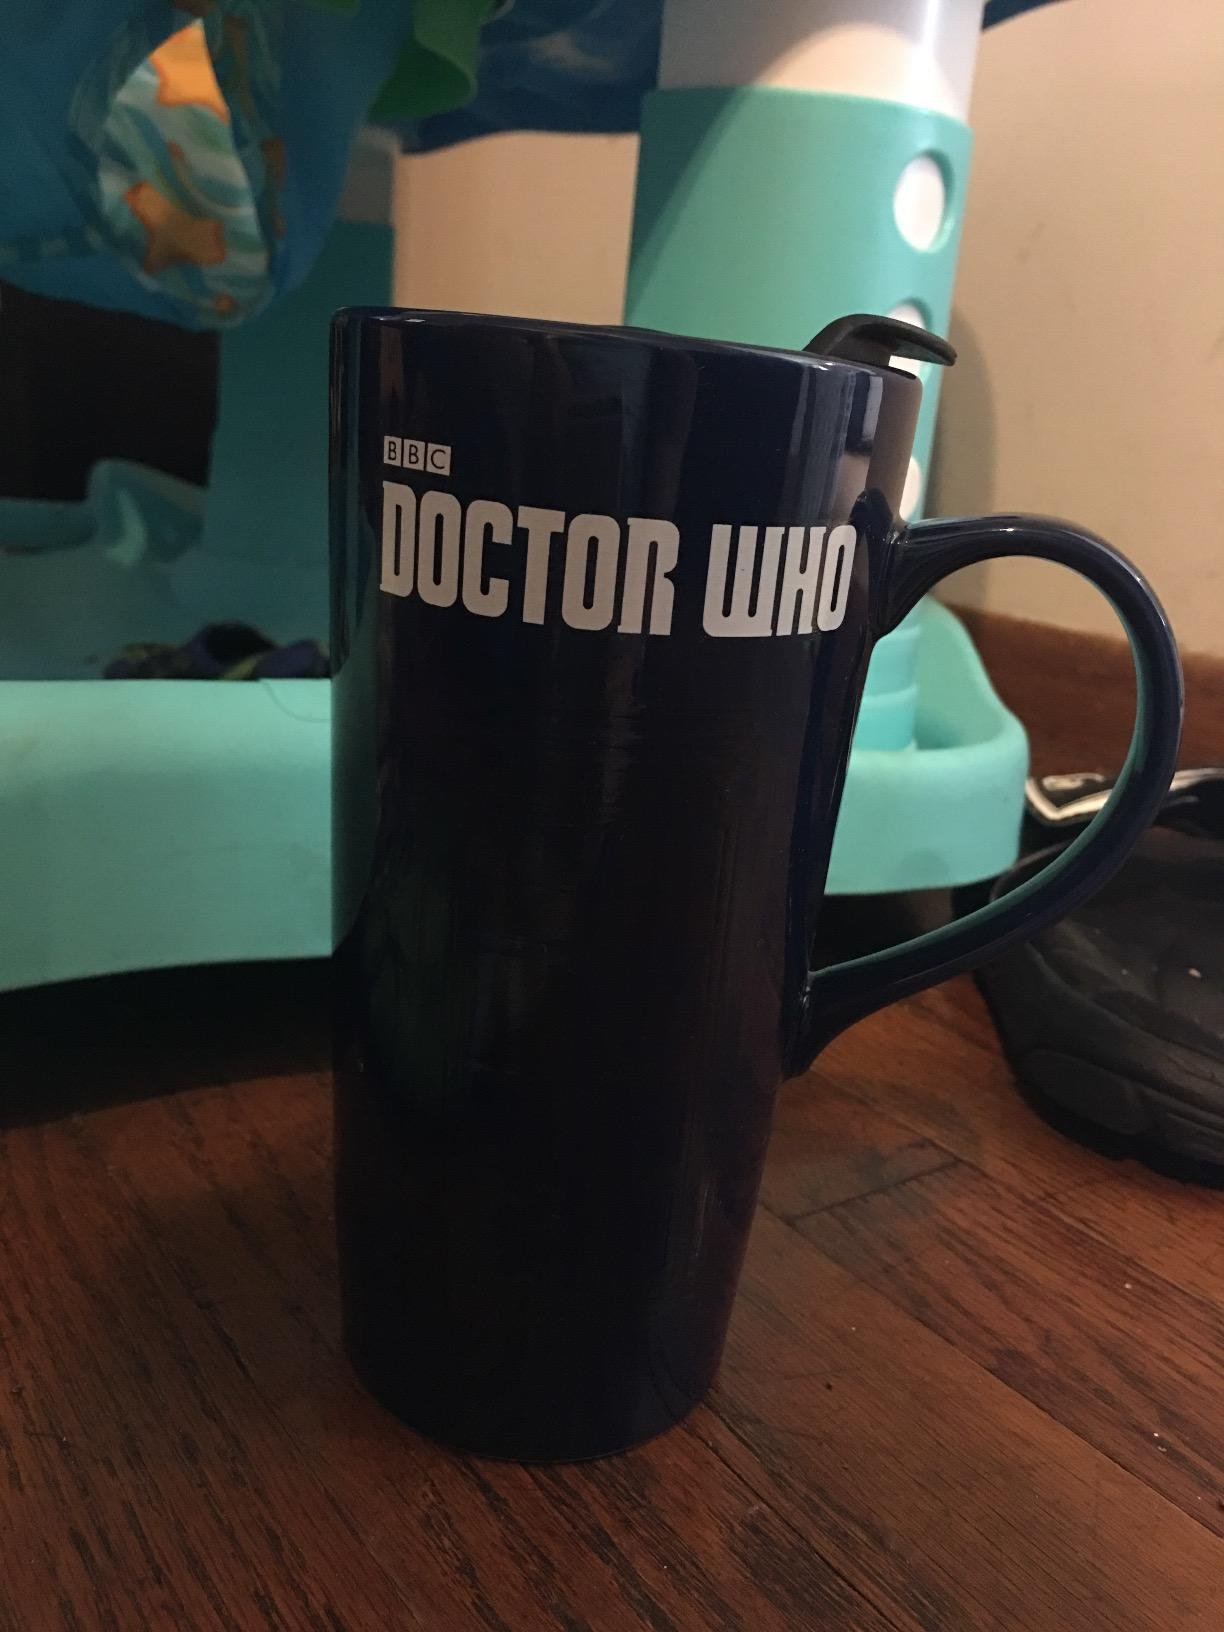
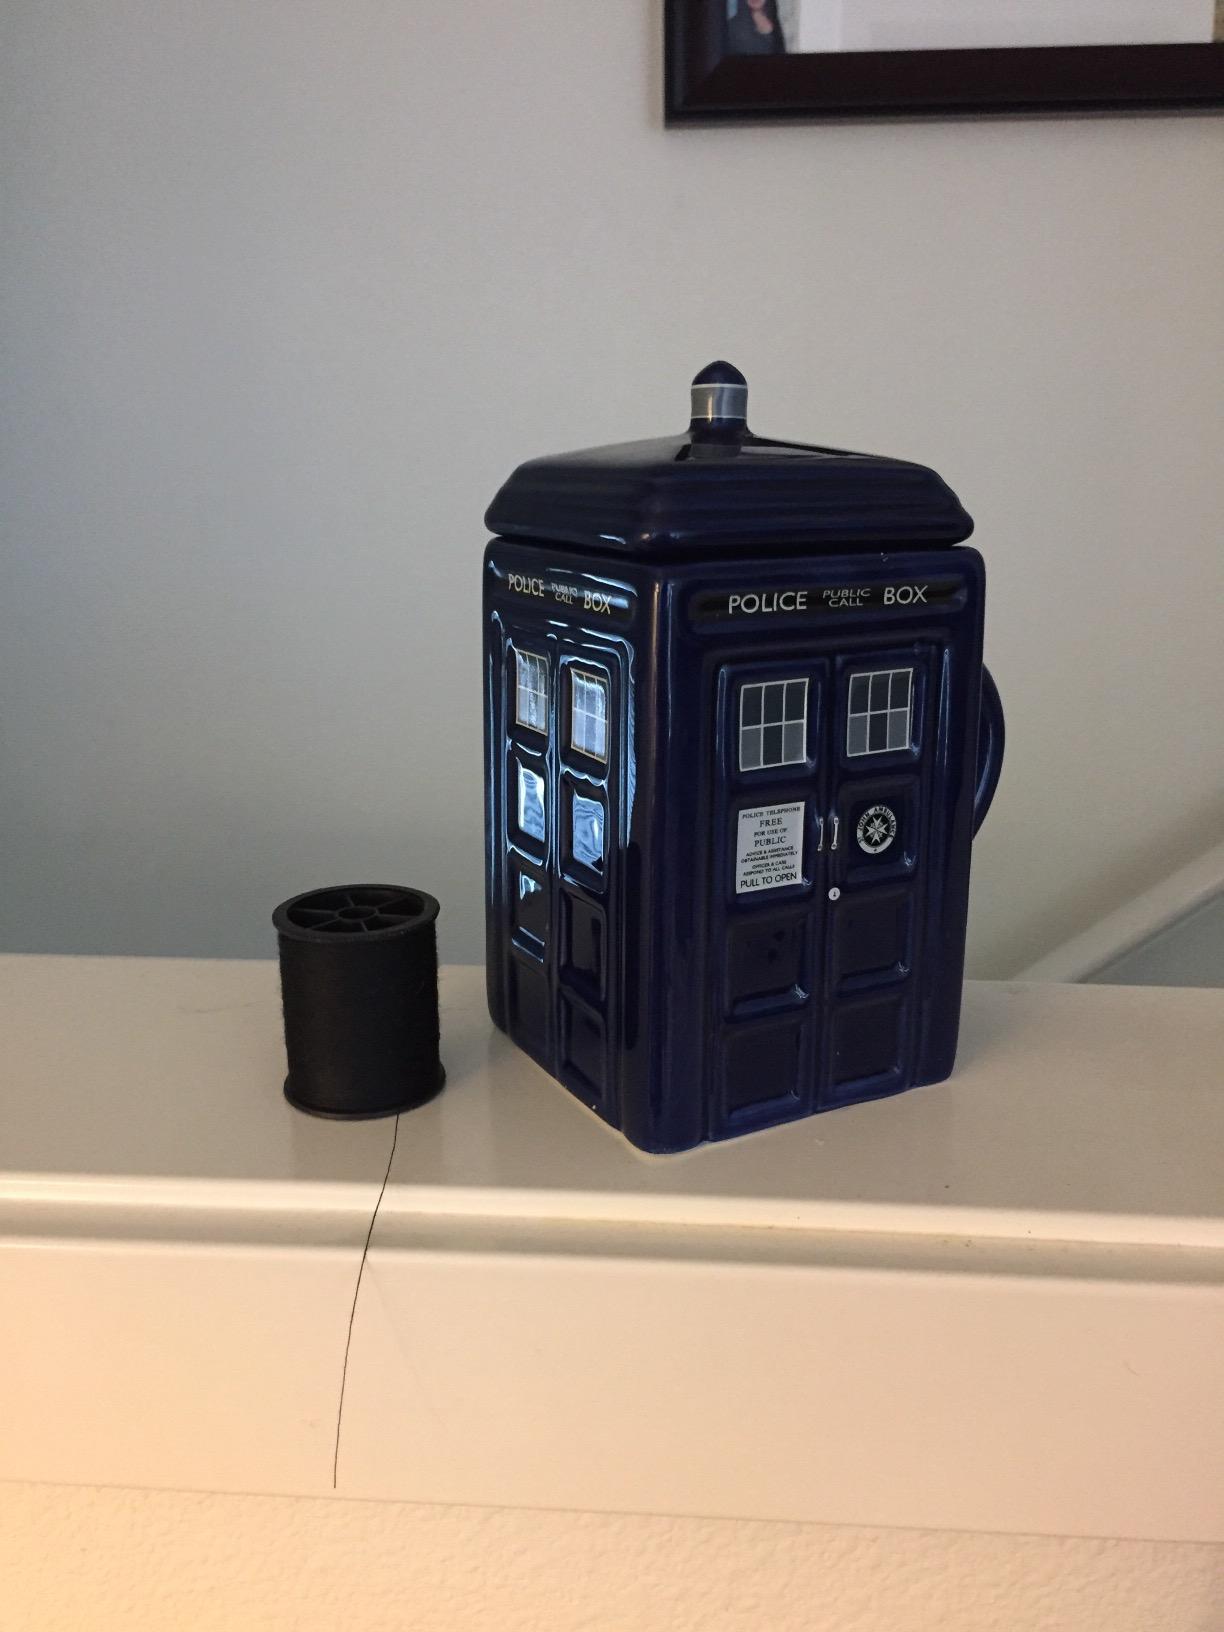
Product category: items_mug
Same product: no